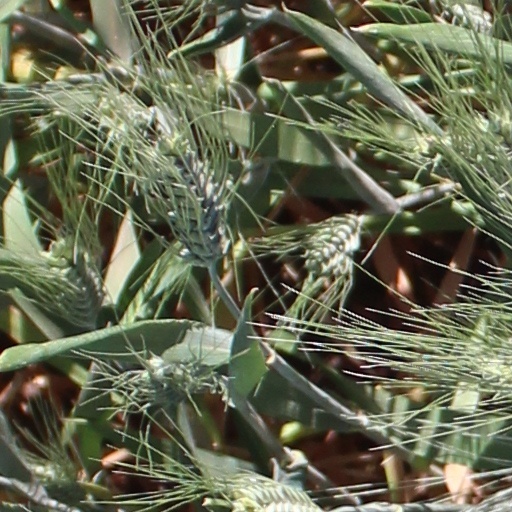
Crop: wheat